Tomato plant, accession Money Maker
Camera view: vertical (180 deg); turntable rotation: 210 degrees
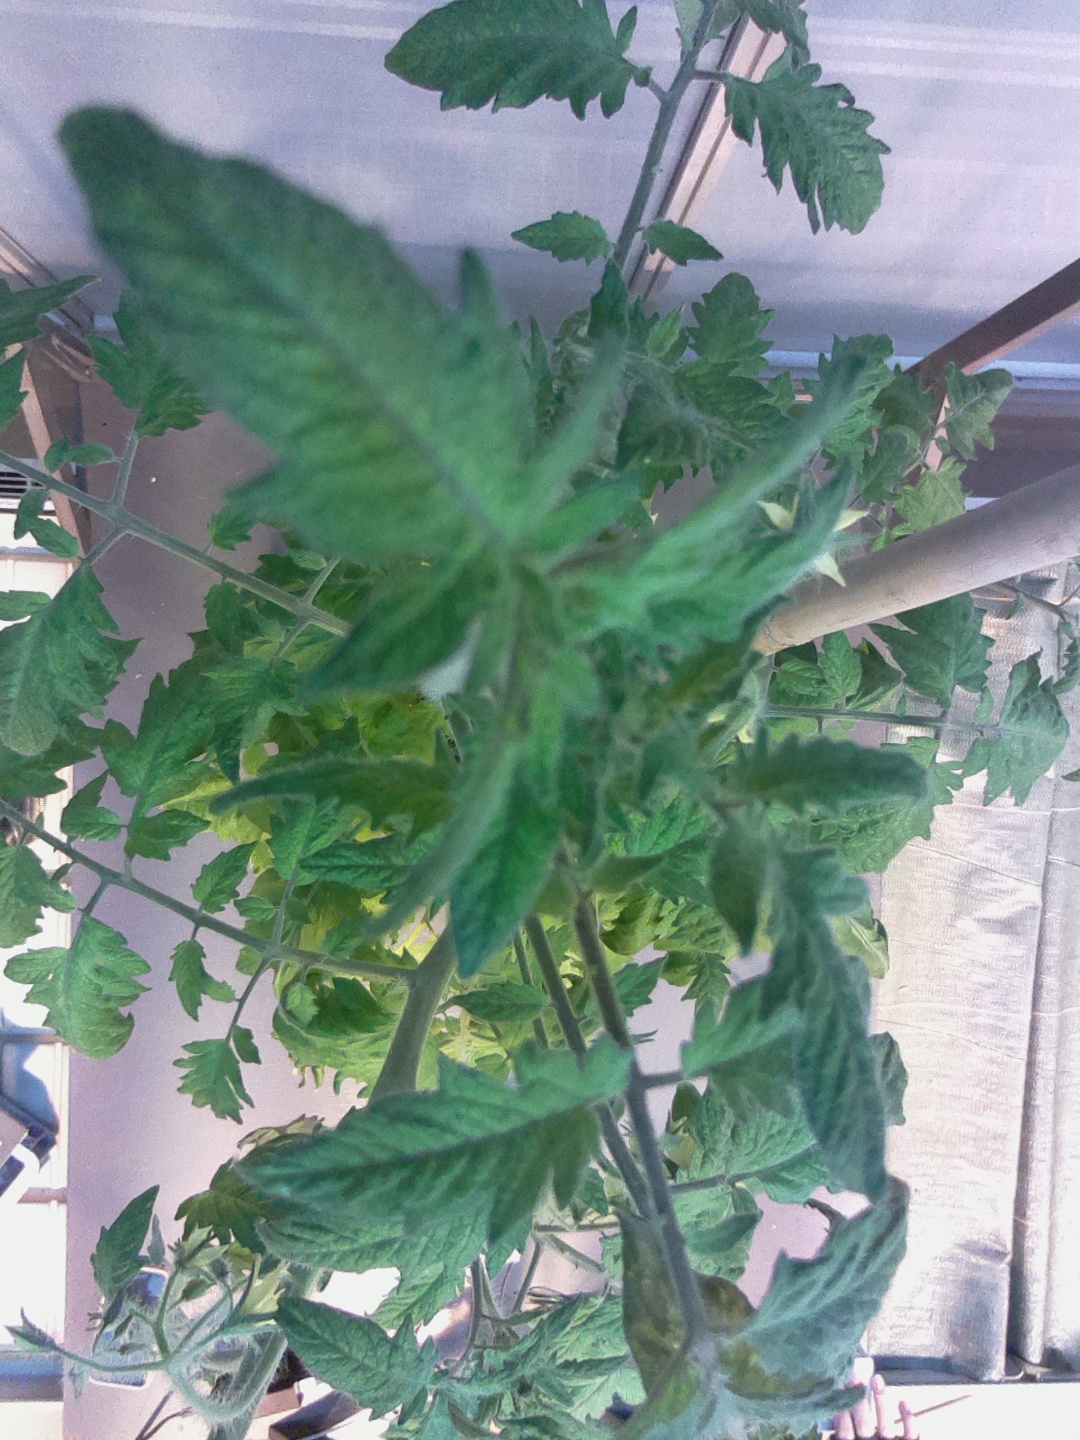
BBCH growth stage 71: 10%-20% of final fruit size